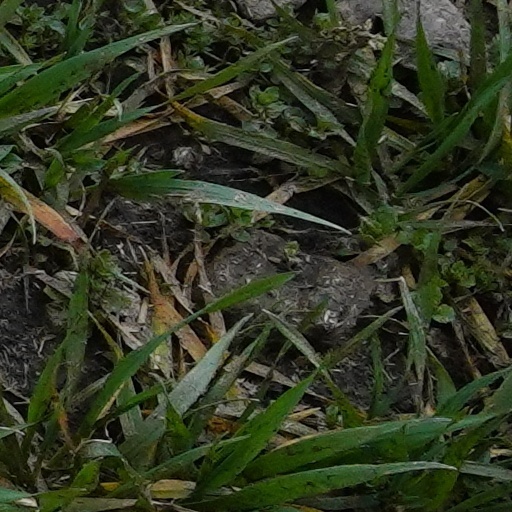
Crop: wheat